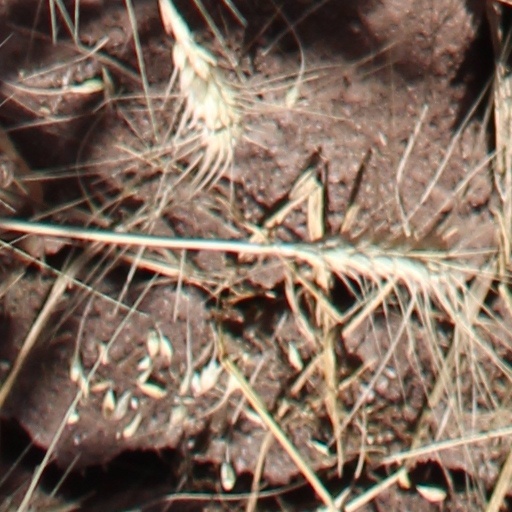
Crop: wheat